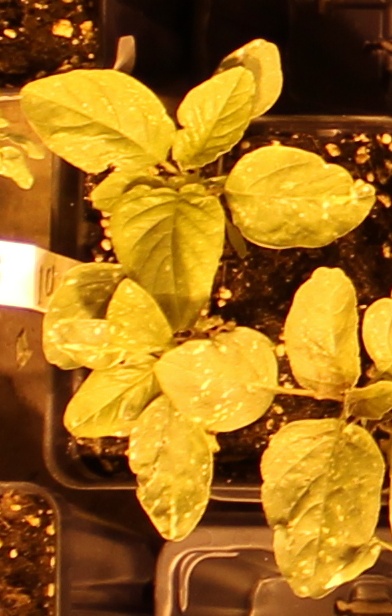
Label: Palmer Amaranth